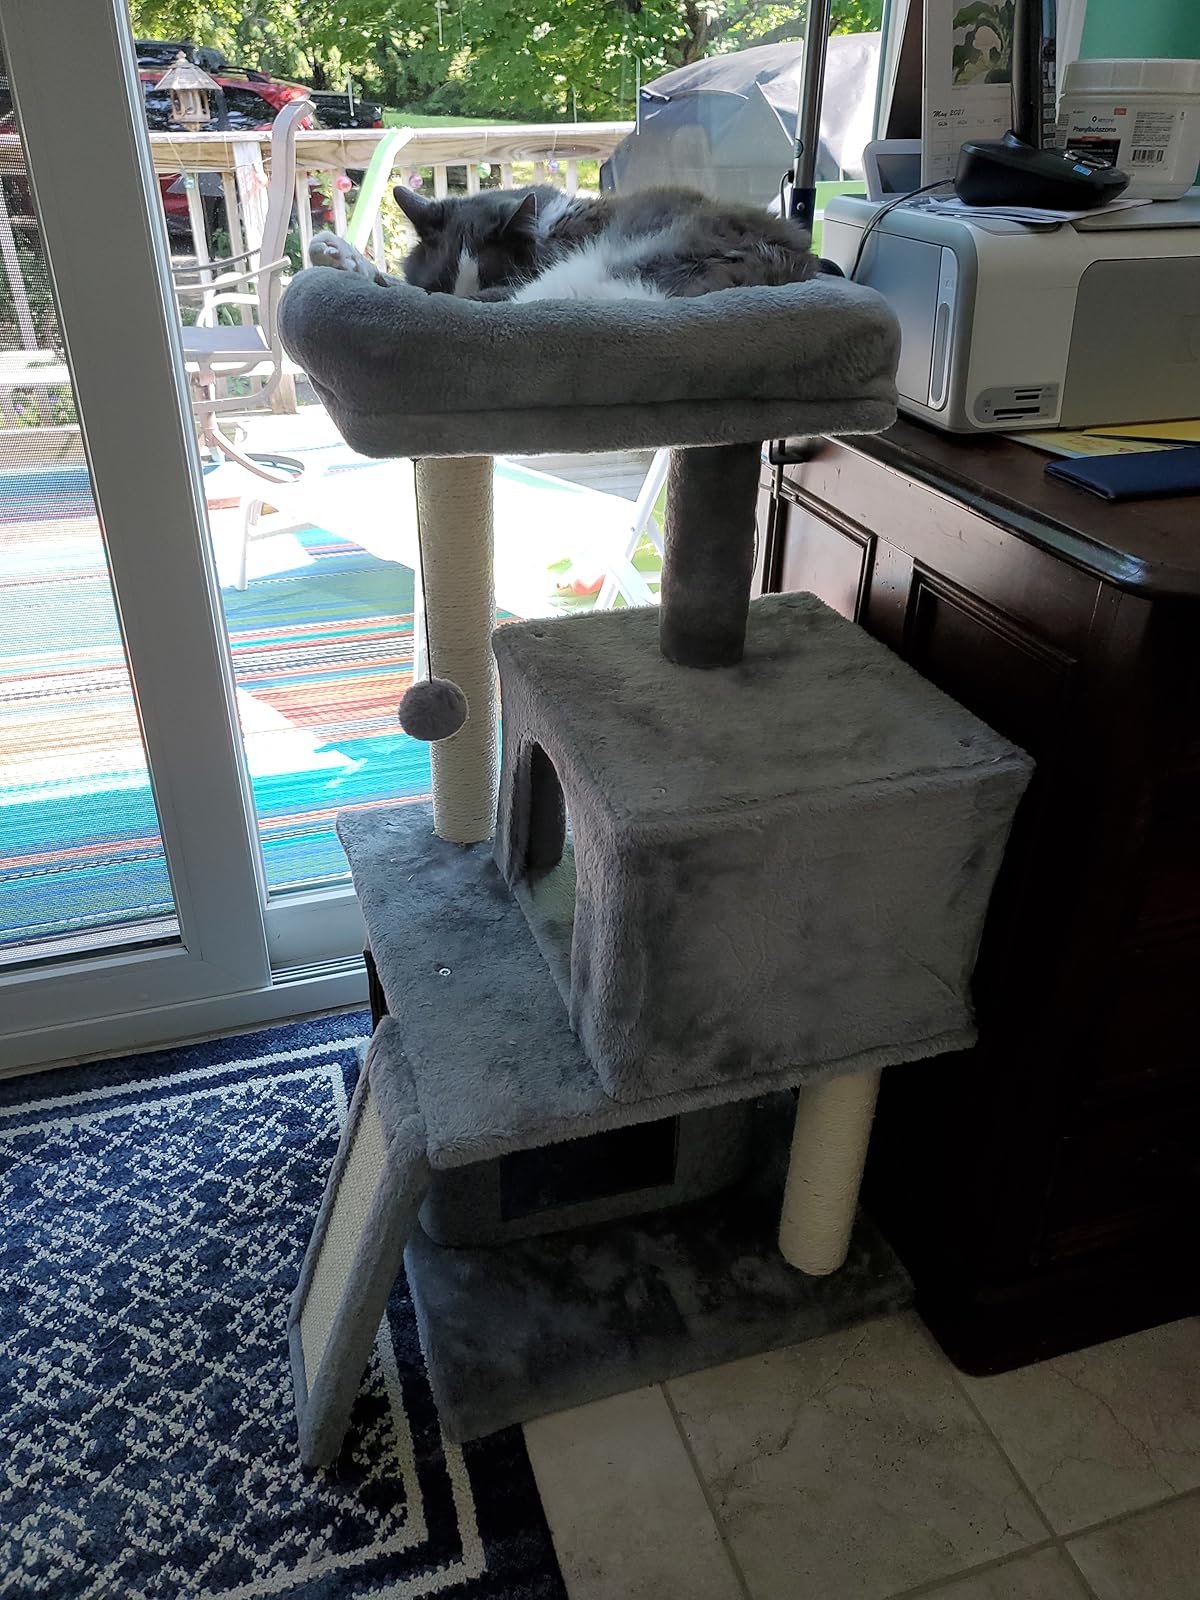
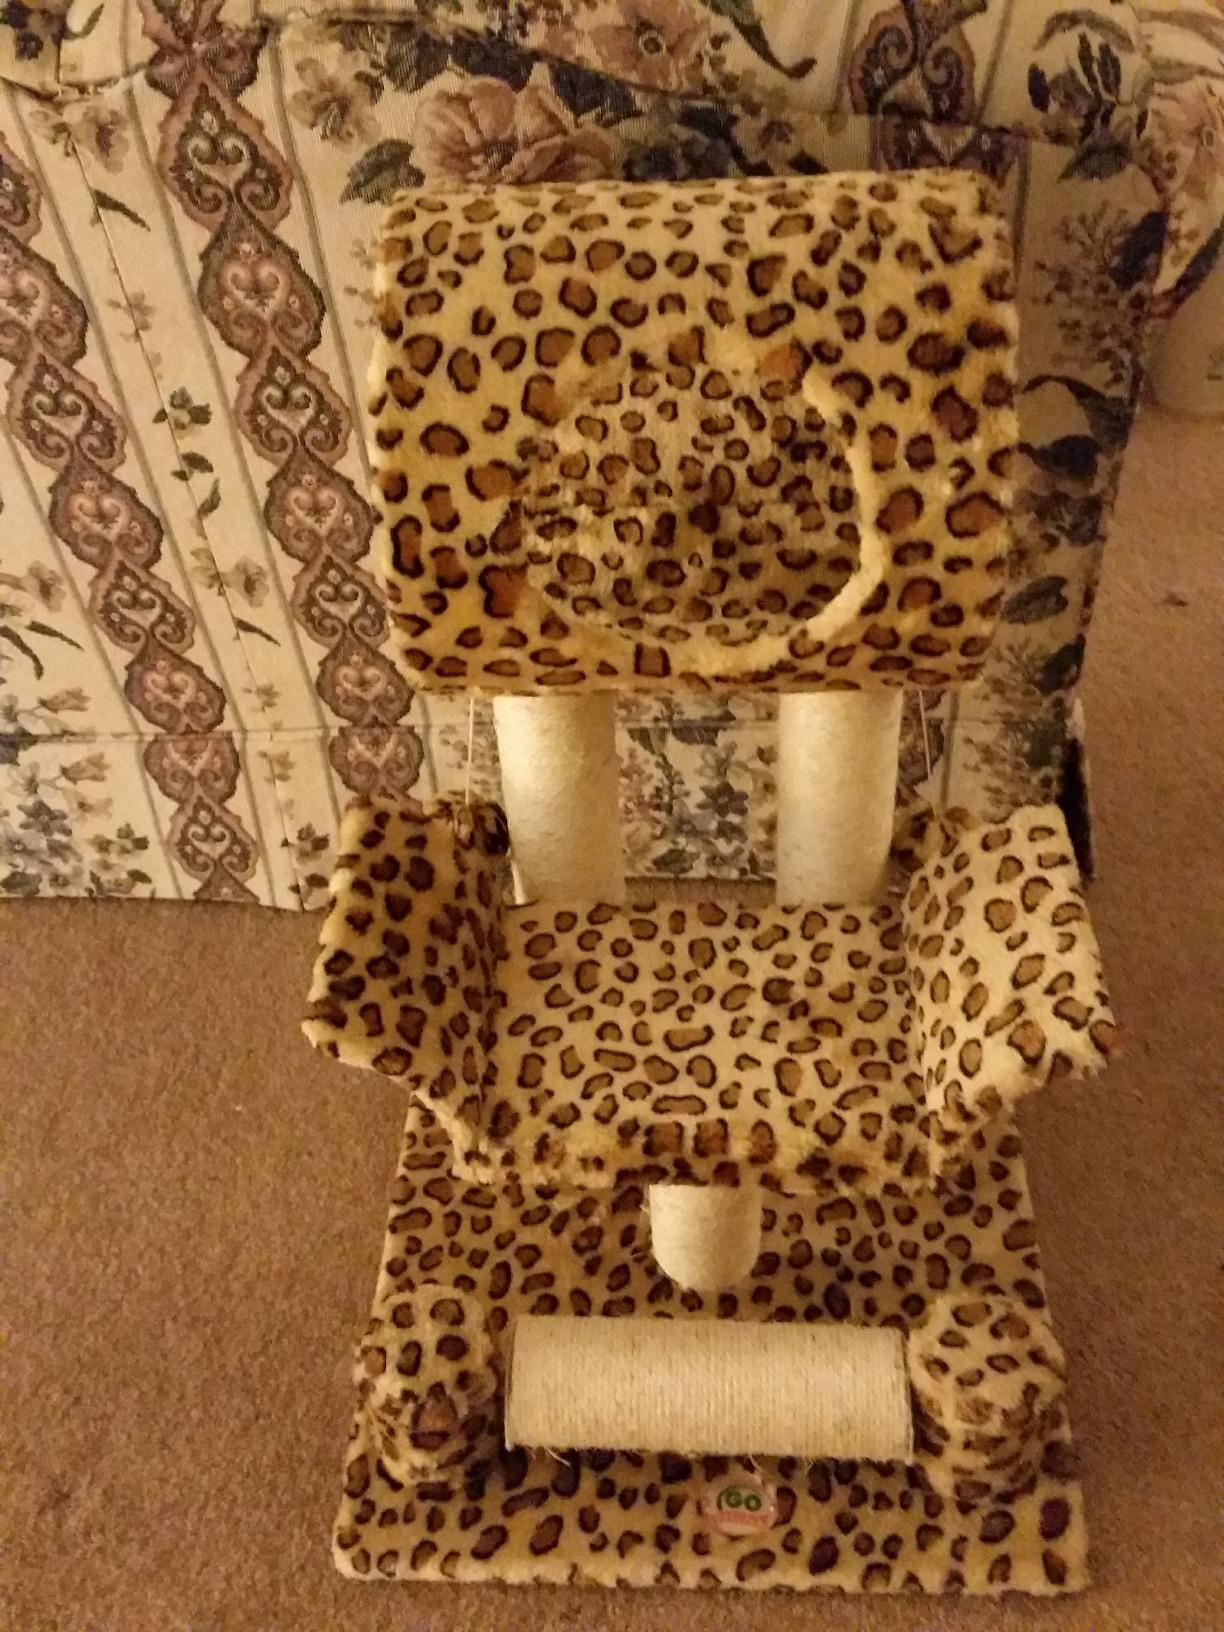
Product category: items_cat tree
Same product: no